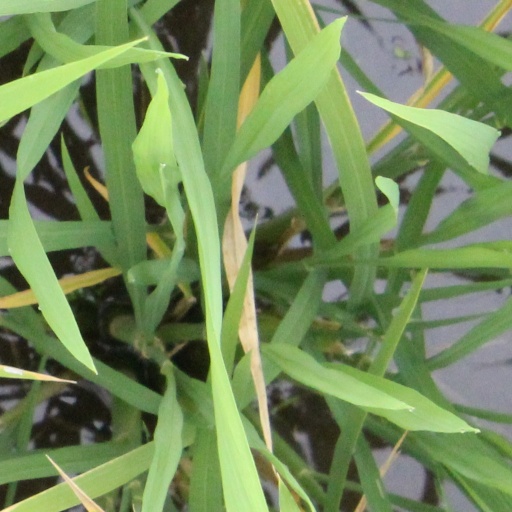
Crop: rice